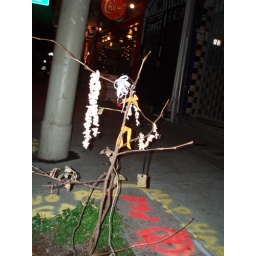
FOUND ITEM : the charlie brown x-mess tree in san francisco